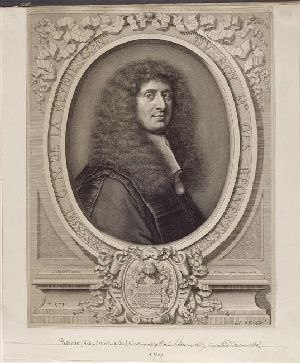
Giftmordaffæren
Gabriel-Nicolas de la Reynie (1625–1709), 17. århundrede print af Pierre Mignard.
Giftmordaffæren var en berømt retssag, som fandt sted i Paris, Frankrig, i 1677-1682, under kong Ludvig XIV´s regeringstid. Under retssagen blev en række fremtrædende medlemmer af aristokratiet impliceret og dømt på anklager om giftmord og hekseri. Skandalen nåede ind i den inderste cirkel omkring kongen. Den førte til henrettelsen af 36 personer.